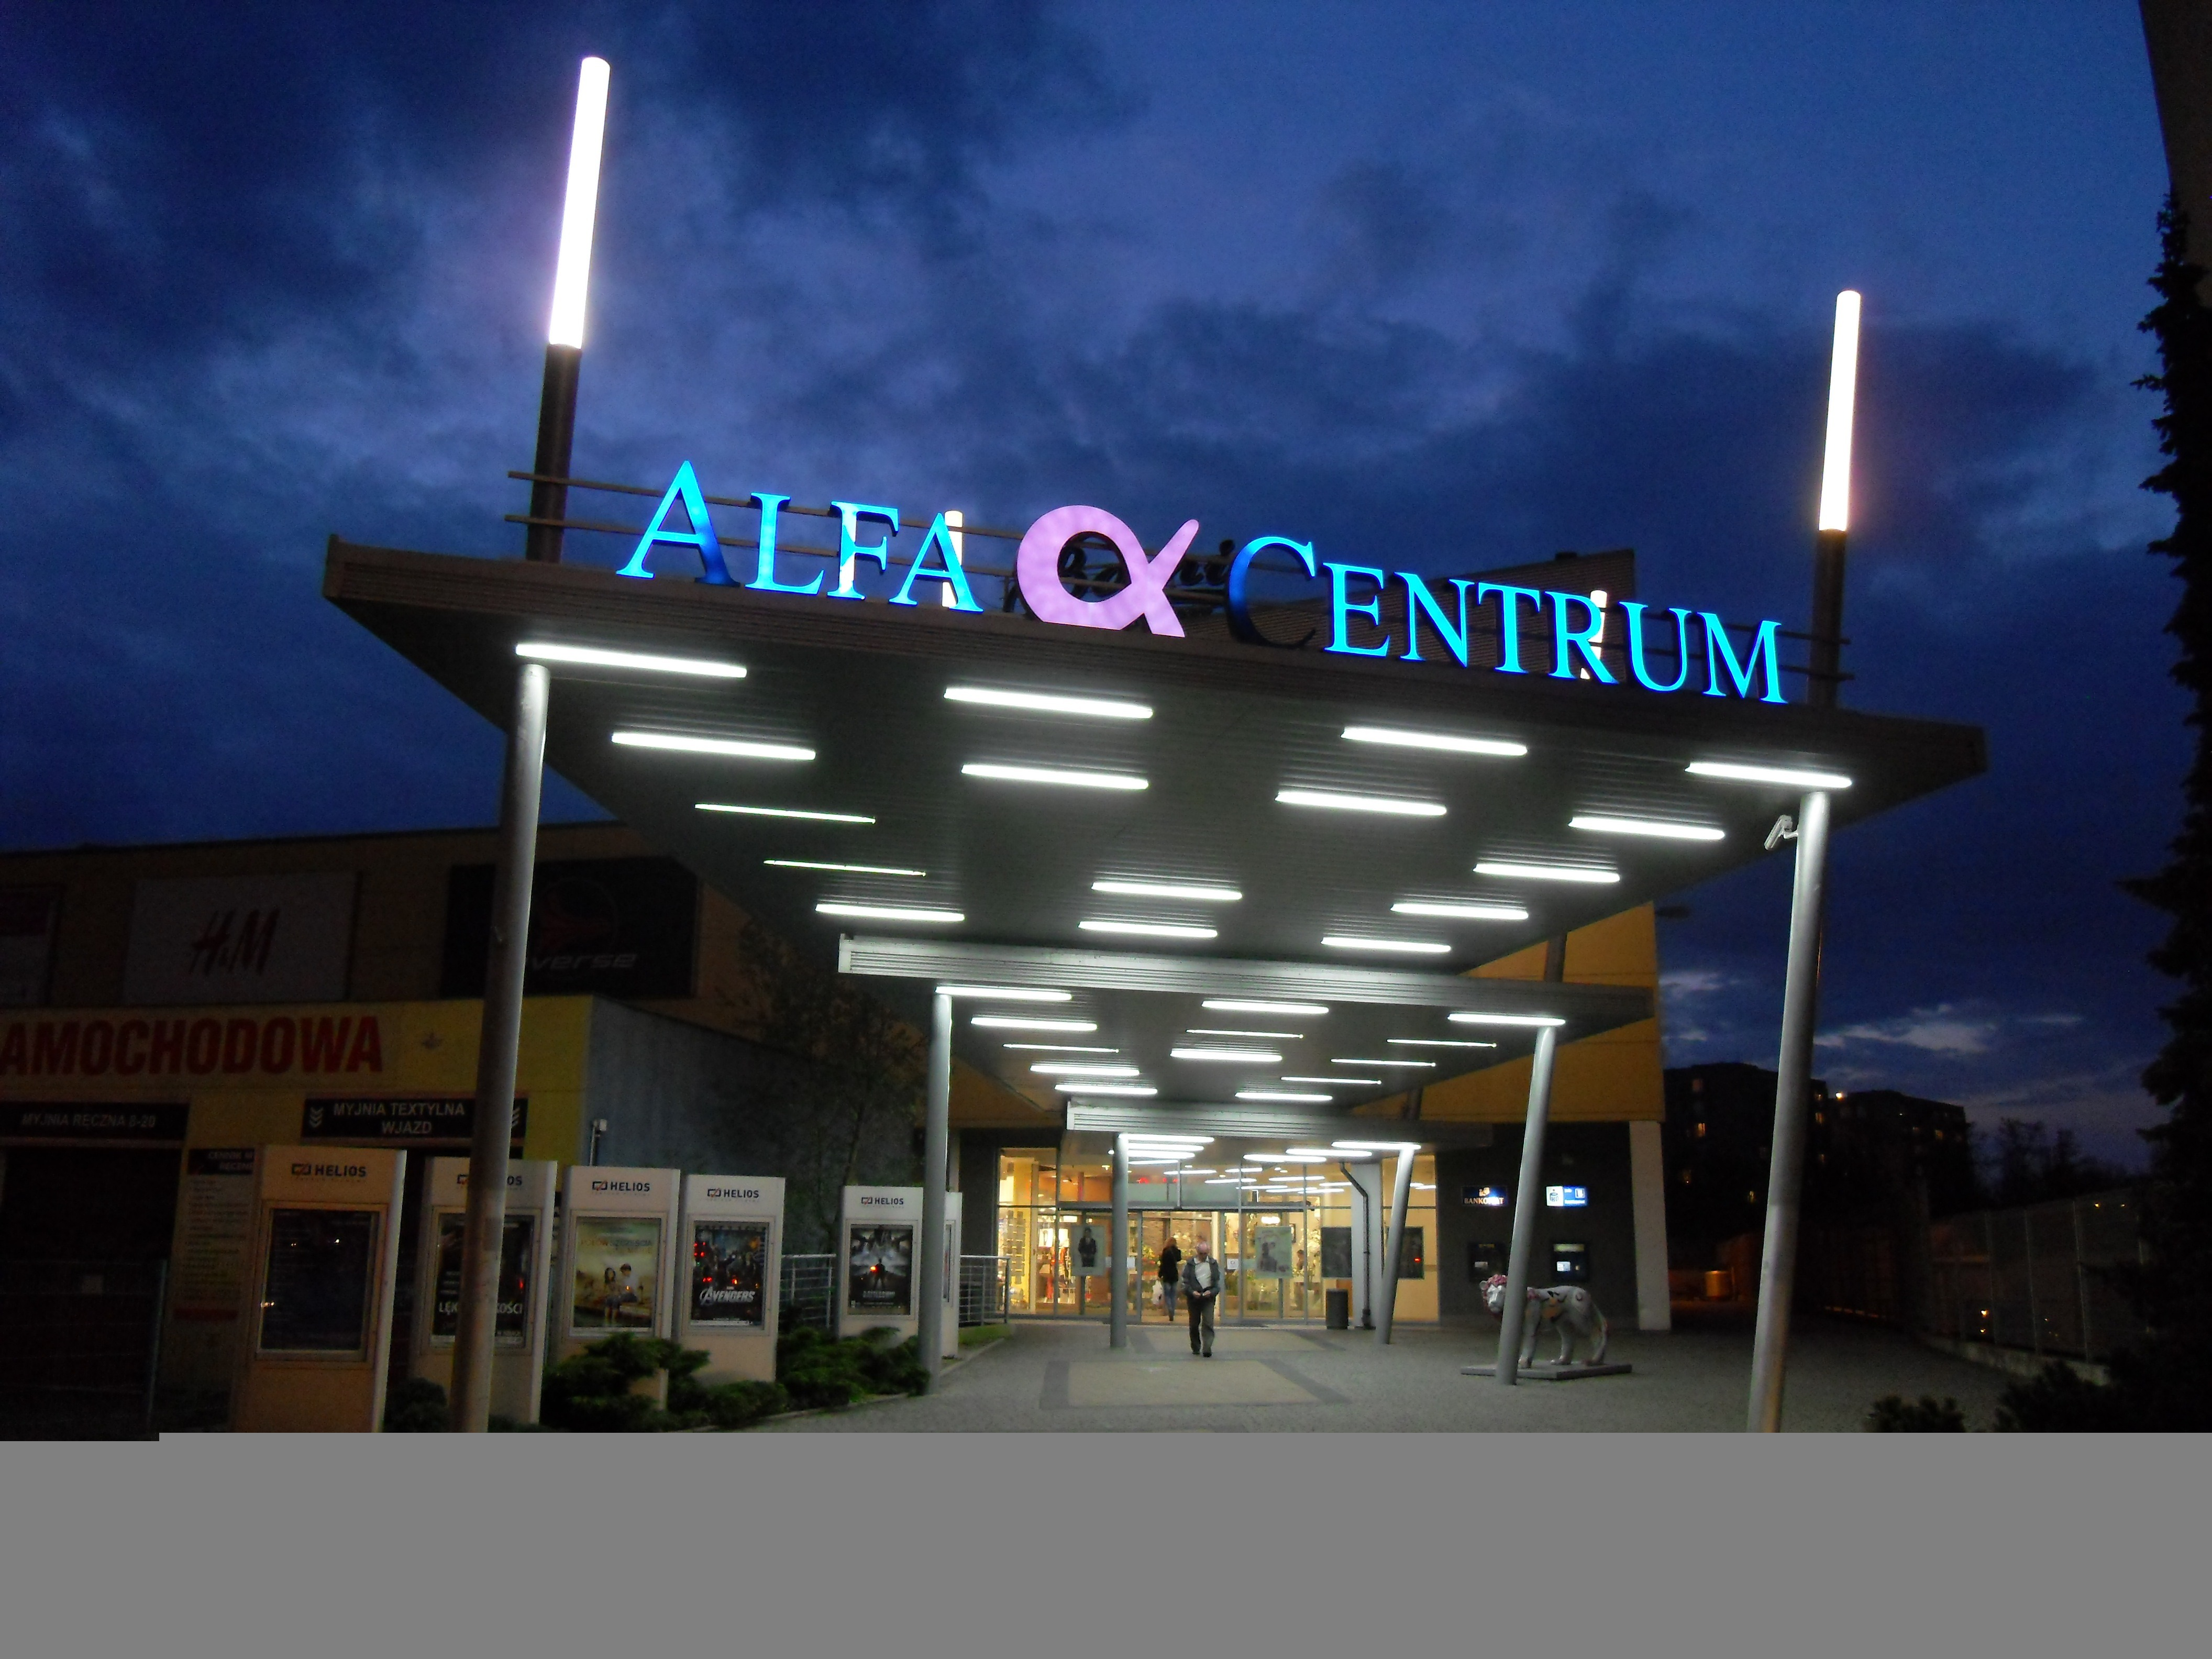
architecture, sky, night, building, city, evening, signage, outside, theatre, lights, clouds, poland, cities, movies, gdansk, filling station